The Palace (2023 film)

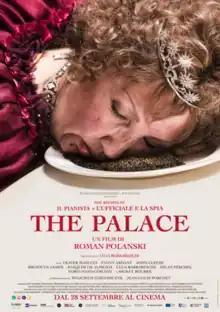
Theatrical release poster

The Palace is a 2023 black comedy film directed by Roman Polanski, who co-wrote the screenplay with Jerzy Skolimowski and Ewa Piaskowska. The film stars Oliver Masucci, Fanny Ardant, John Cleese, Bronwyn James, Joaquim de Almeida, Luca Barbareschi, Milan Peschel, Fortunato Cerlino, and Mickey Rourke. It chronicles the mishaps of a 1999 New Year's Eve dinner party in the Gstaad Palace, from a penguin going loose in the hotel to the exploitation of the millennium bug for a guest's financial gain.